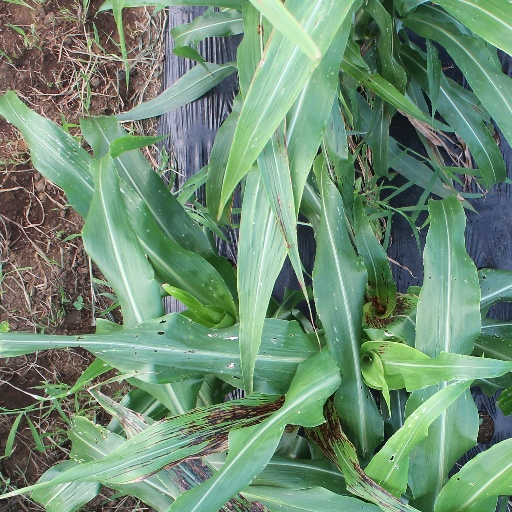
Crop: sorghum